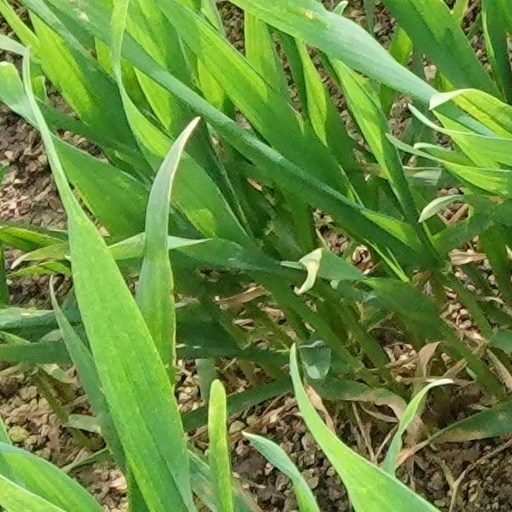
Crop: wheat